Agnes de Selincourt

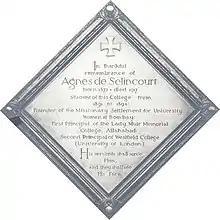
Memorial plaque to Agnes de Selincourt, located in the Chapel at Girton College, Cambridge

In 1917, her life, and term as Principal of Westfield, were cut short as she died from a tetanus injection following a cycling accident near the College. She died on 31 August 1917 at the Whitby Nursing Home, leaving her effects to her brother. She is buried in Brompton Cemetery.